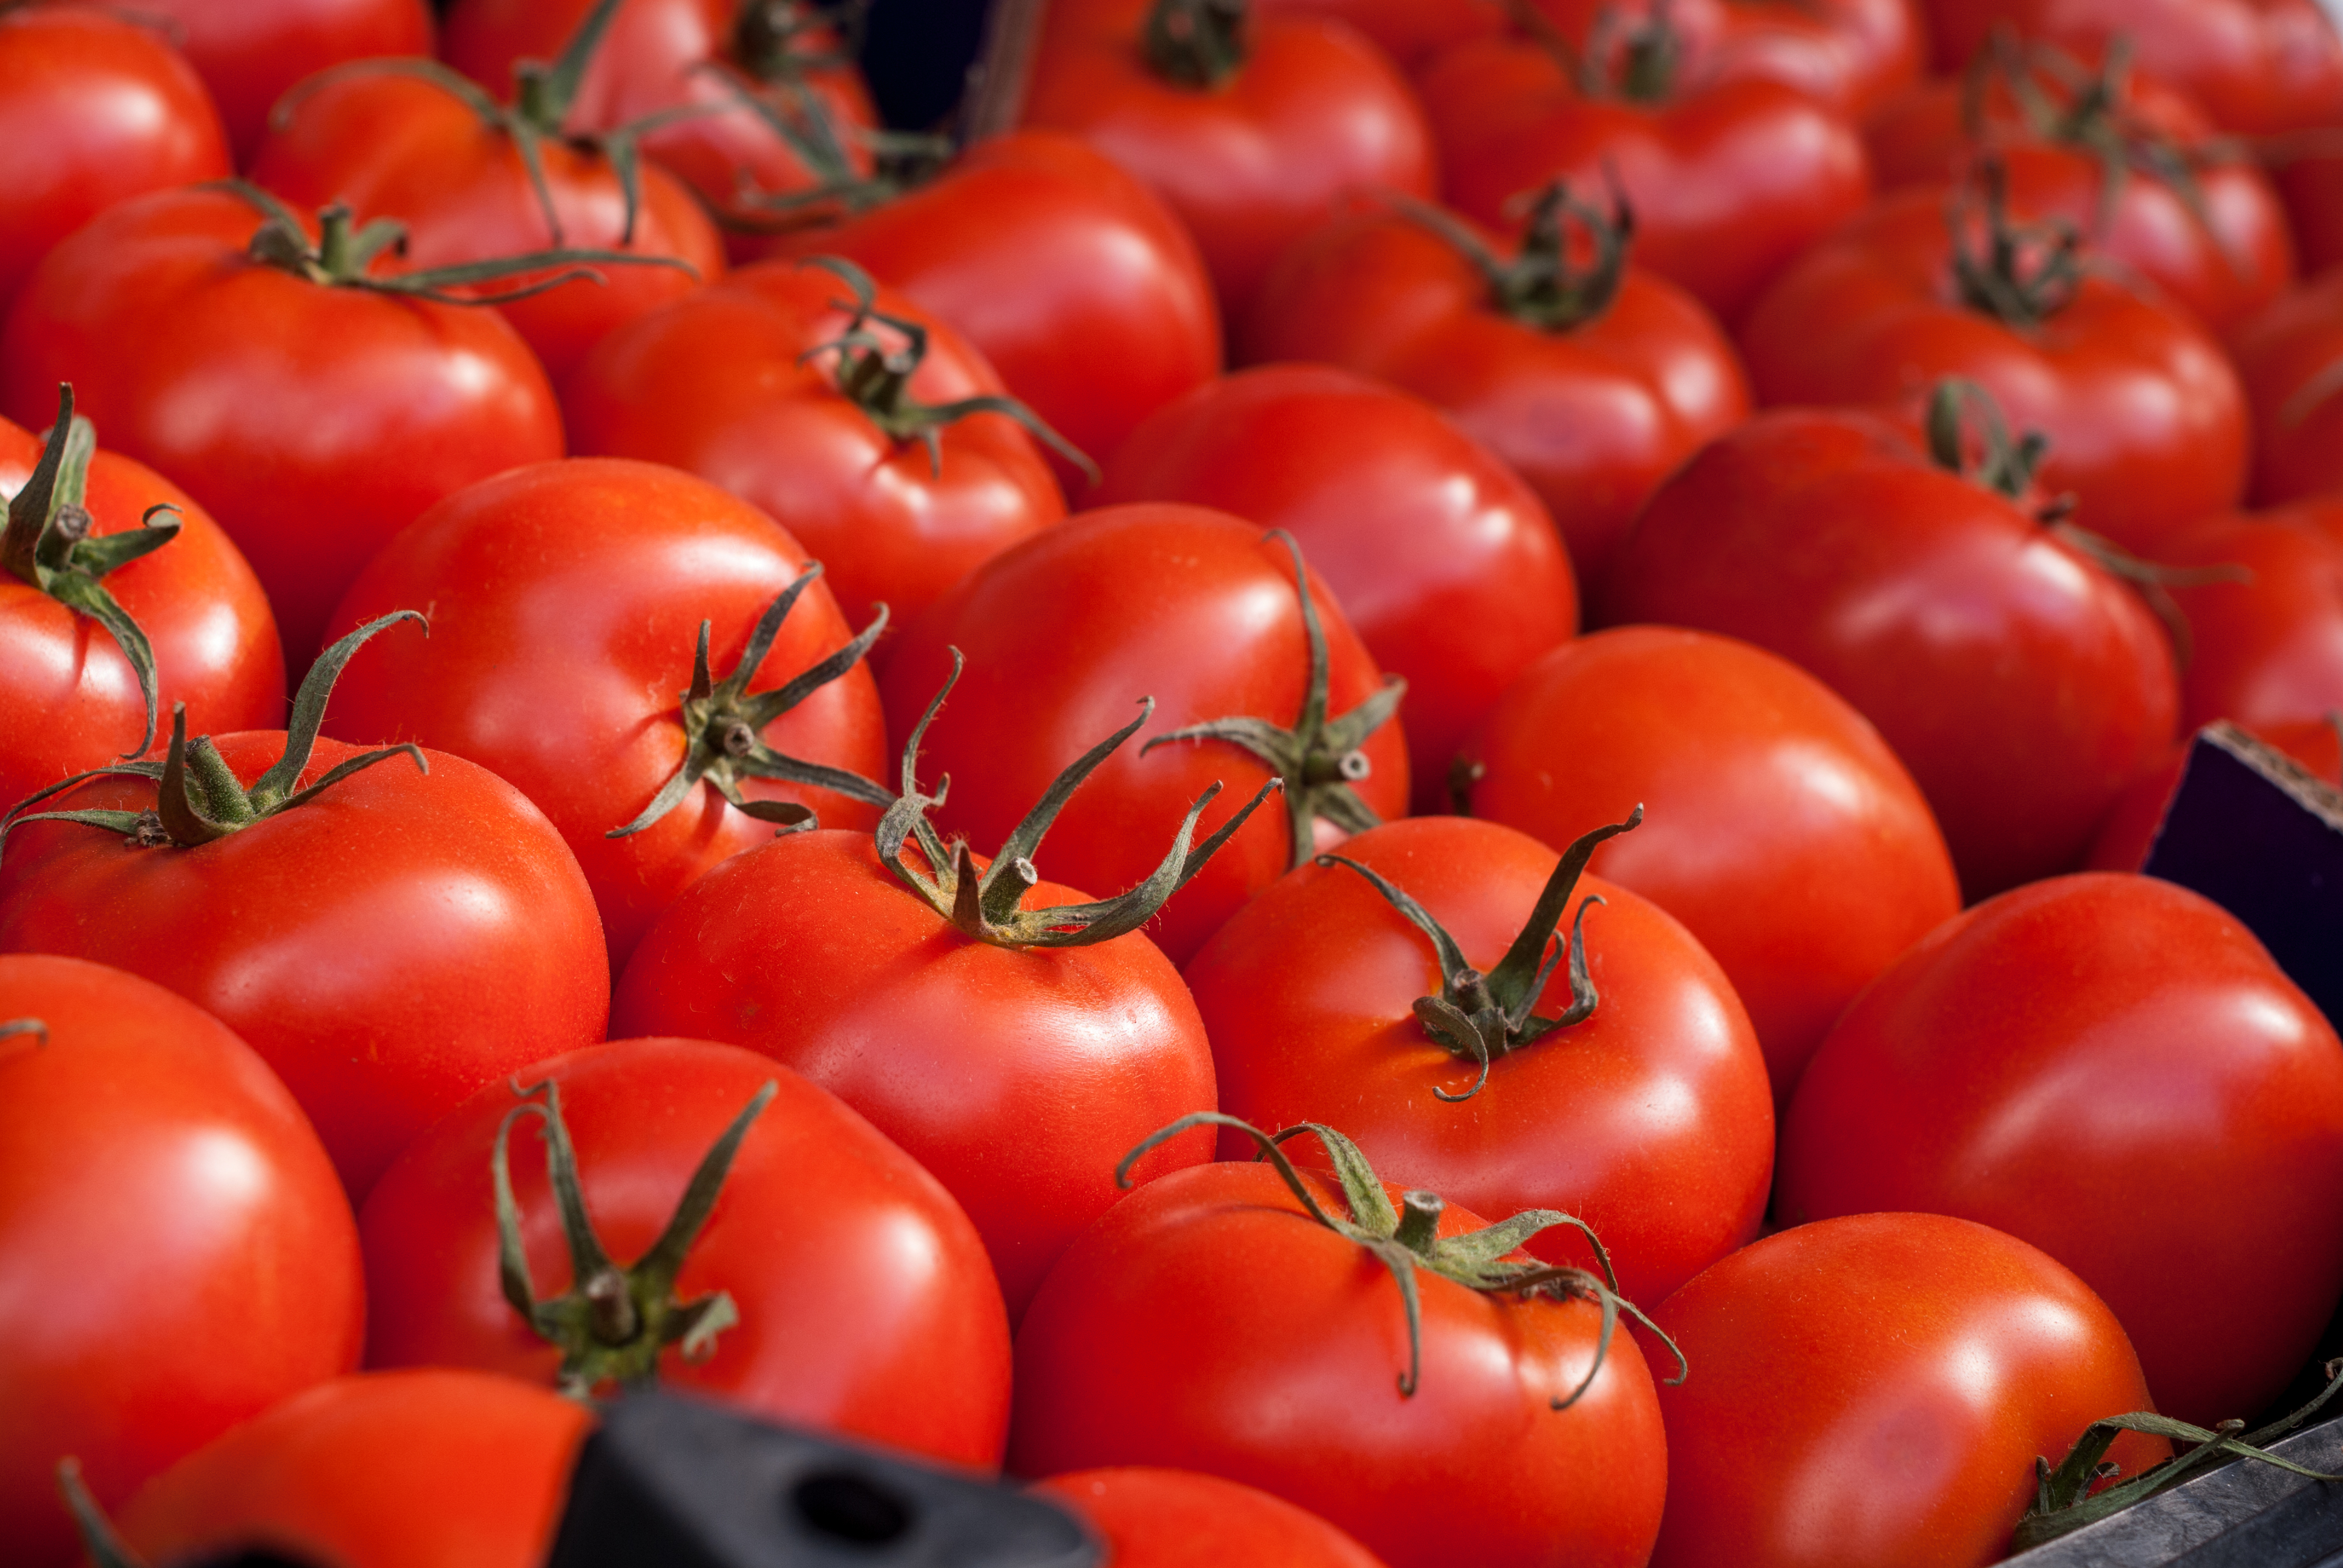
pattern, fresh, food, background, organic, healthy, red, vegetable, tomato, vegetarian, wallpaper, nature, natural, color, texture, ripe, design, summer, ingredient, vitamin, garden, graphic, green, raw, colorful, agriculture, diet, vegan, nutrition, plant, tasty, juicy, market, top view, group, tomatoes, harvest, view, above, delicious, simple, season, freshness, vegetables, leaf, health, farm, healthy food, whole food, vegan nutrition, local food, natural foods, produce, plum tomato, bush tomato, fruit, cherry tomatoes, nightshade family, solanum, still life photography, staple food, solanales